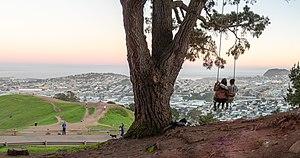
Bernal Heights est un quartier de San Francisco en Californie, appelé familièrement Bernal. Il se trouve au sud du quartier de Mission District et possède un parc au sommet d'une colline. Il est bordé par quatre rues : Cesar Chavez Street au nord, Mission Street à l'ouest et les routes 280 et 101 au sud et à l'est.